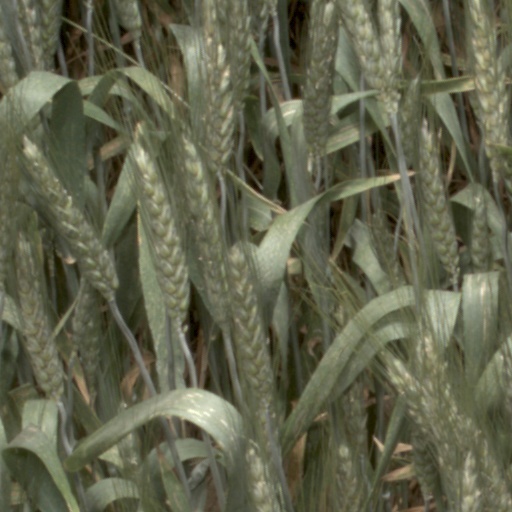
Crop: wheat